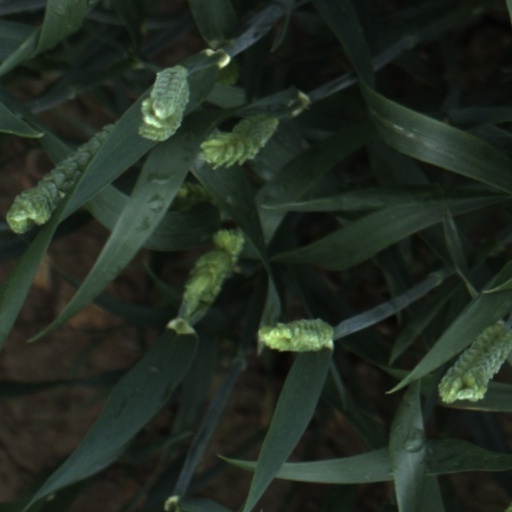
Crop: wheat